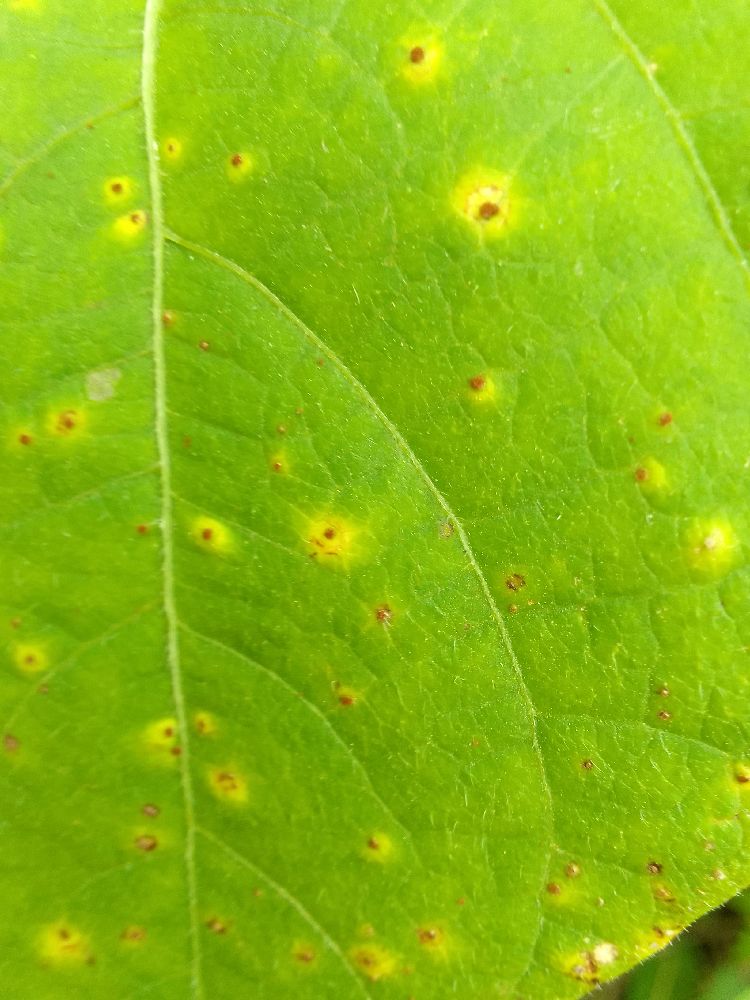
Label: rust